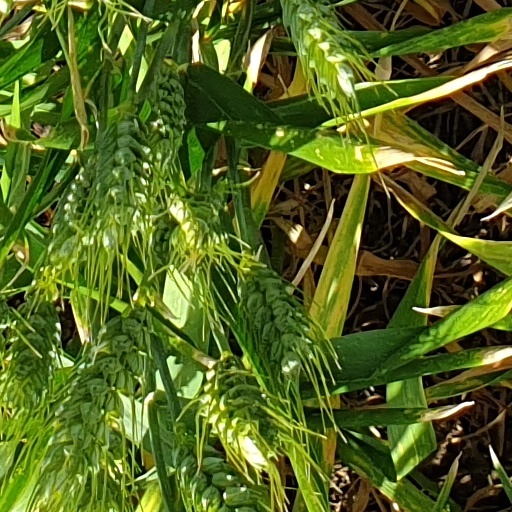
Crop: wheat